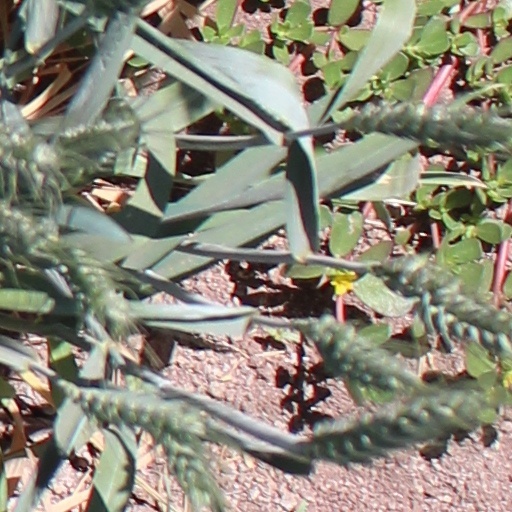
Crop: wheat